Lamborghini Espada

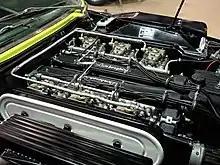
A Lamborghini Espada's V12 engine

The Espada used a semi-monocoque unibody, constructed of pressed sheet steel and square section steel tubing. The hood was constructed of aluminum. This chassis was a new design manufactured by Marchesi of Modena, the firm that also constructed Miura and Islero chassis. Bare chassis were shipped from Marchesi to Bertone, where bodywork, paint and trim were added prior to final assembly at the Lamborghini factory. The steel chassis and bodywork suffered from rust issues, with journalist Denis Jenkinson observing visible rust on a car with 10,000 miles during a 1972 road test.